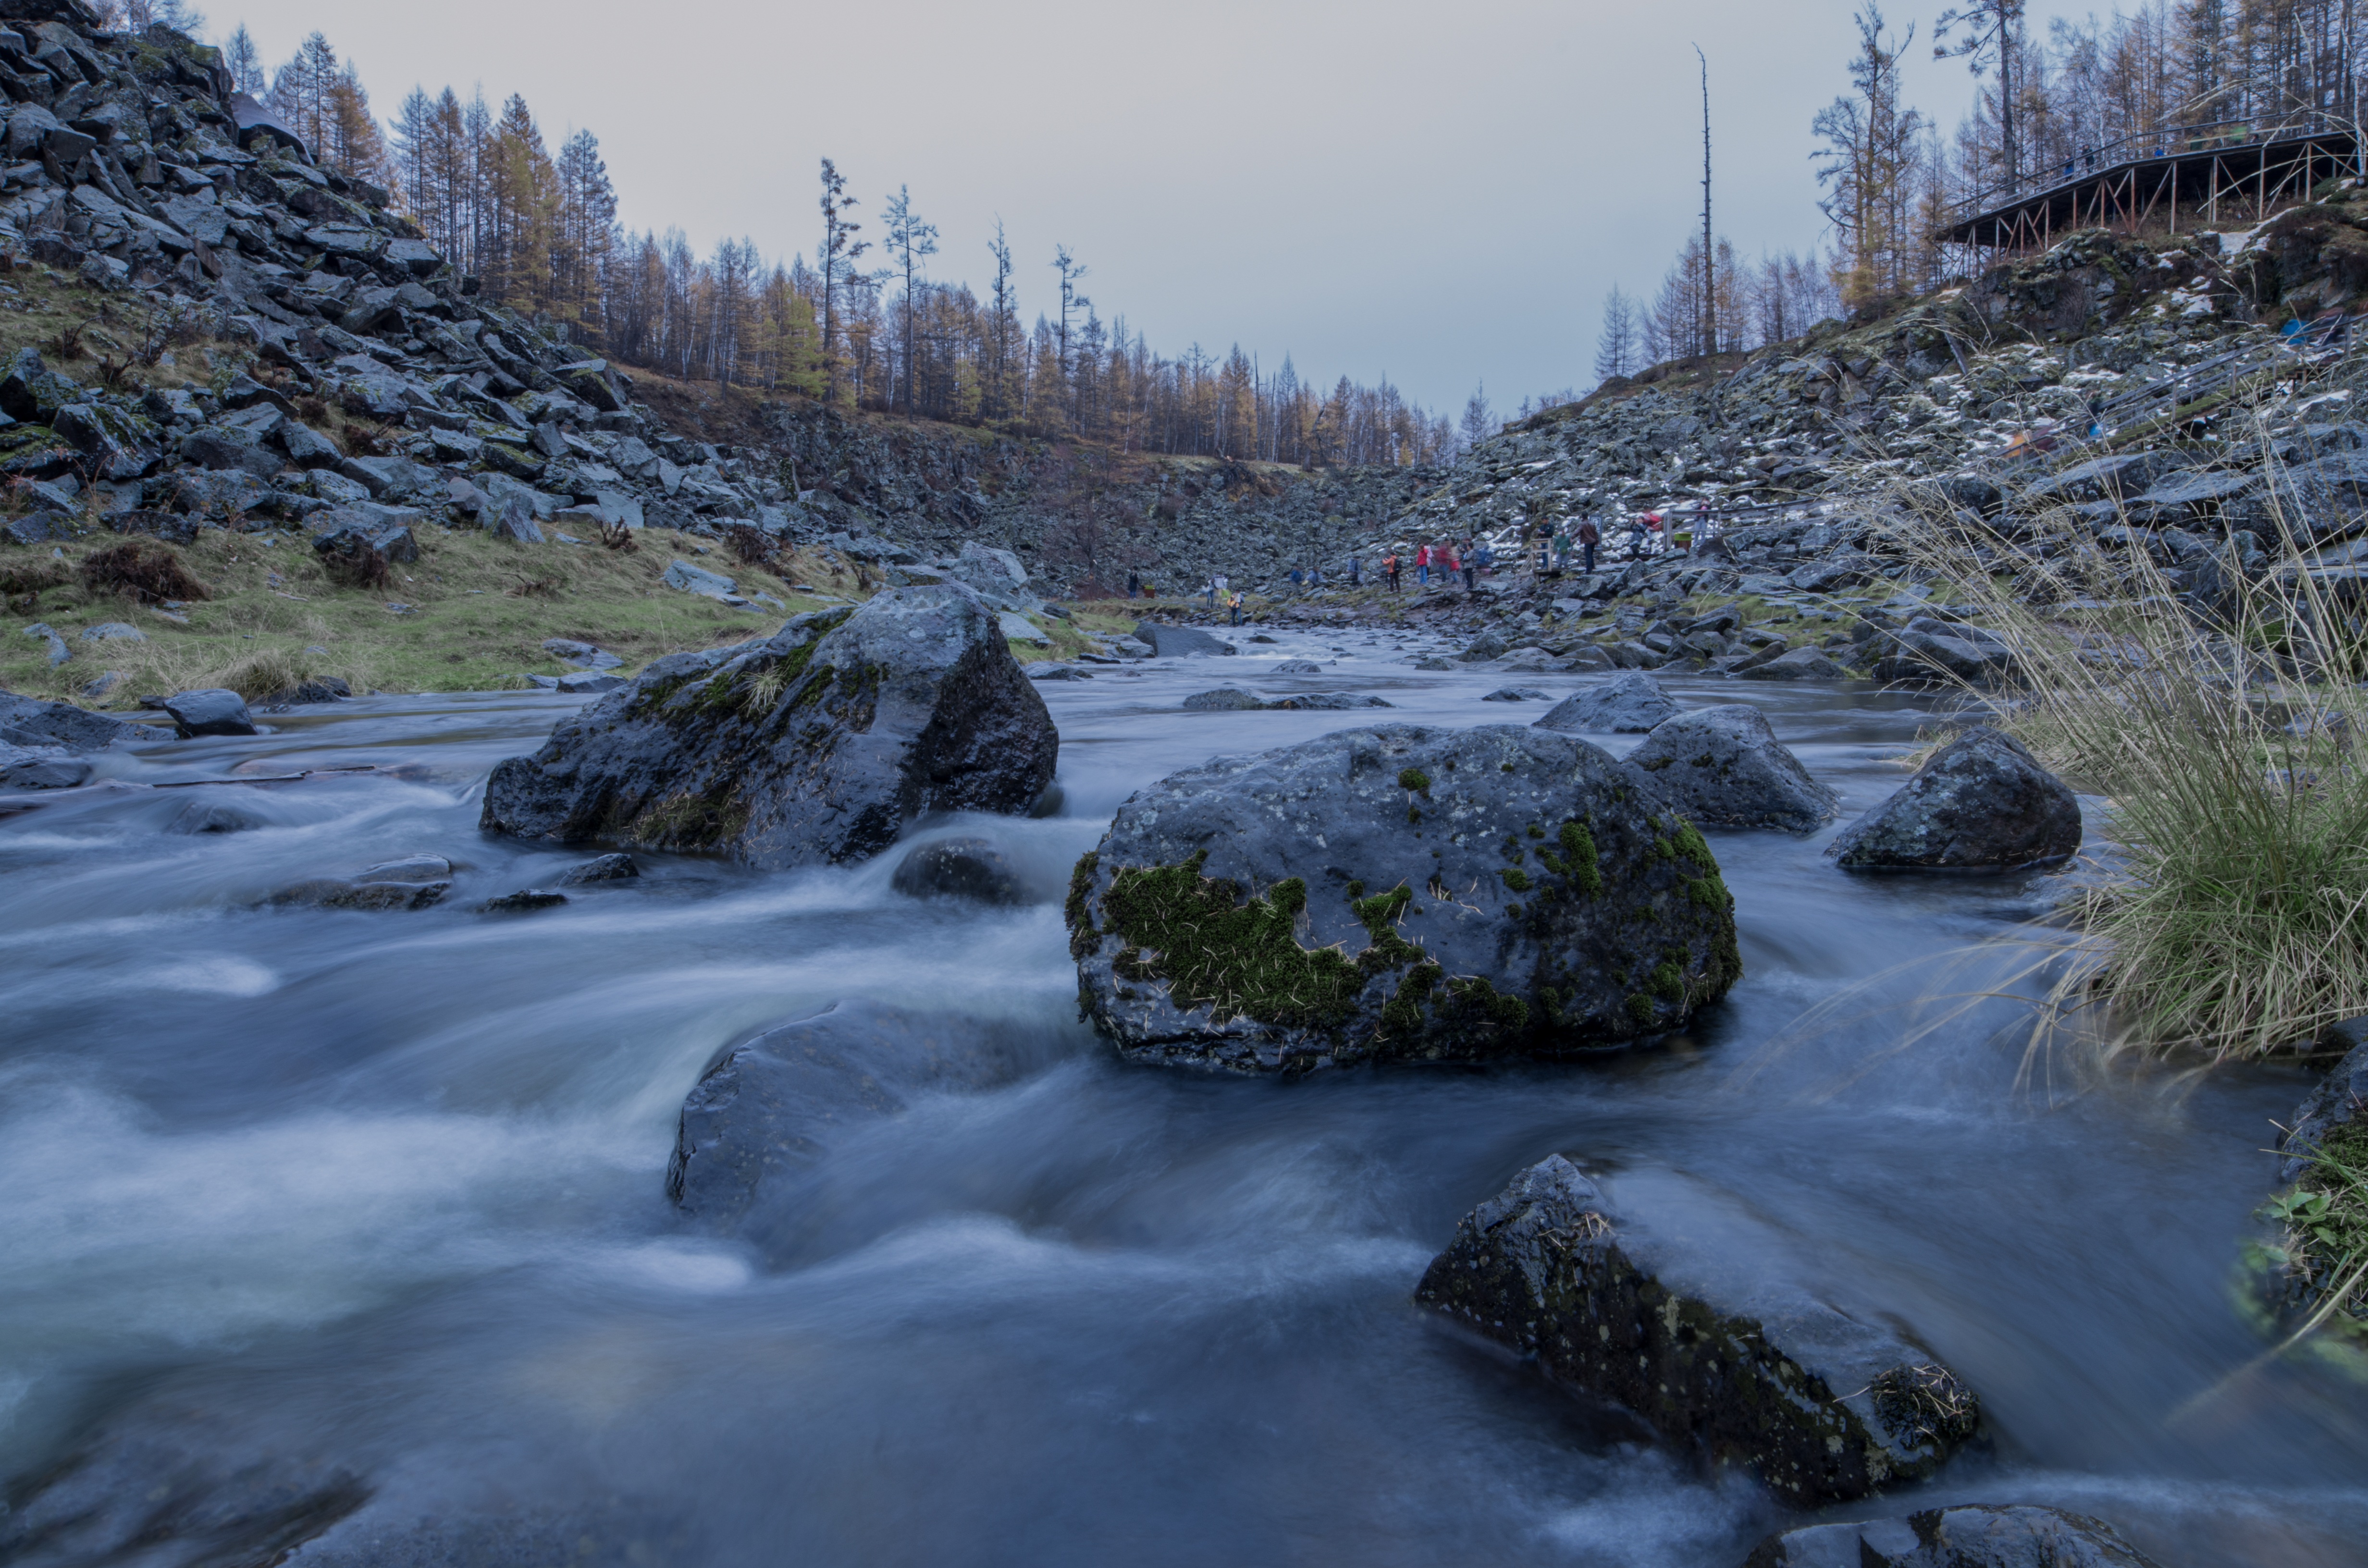
landscape, water, nature, rock, wilderness, mountain, snow, winter, river, valley, stone, stream, scenery, weather, rapid, season, long exposure, body of water, water feature, landform, geographical feature